Pauline Curley

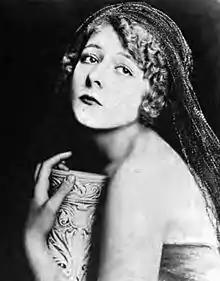

Pauline Curley (December 19, 1903 – December 11, 2000) was a vaudeville and silent film actress from Holyoke, Massachusetts.